John McCrae

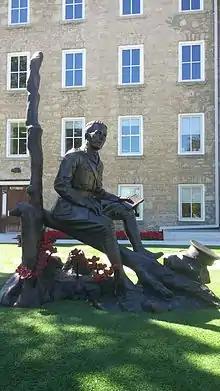
Colonel John McCrae statue at Guelph Civic Museum in Ontario, Canada, unveiled in 2015 to commemorate the 100th anniversary of his poem "In Flanders Fields"

Though various legends have developed as to the inspiration for the poem, the most commonly held belief is that McCrae wrote "In Flanders Fields" on May 3, 1915, the day after presiding over the funeral and burial of his friend Lieutenant Alexis Helmer, who had been killed during the Second Battle of Ypres. The poem was written as he sat upon the back of a medical field ambulance near an advance dressing post at Essex Farm, just north of Ypres. The poppy, which was a central feature of the poem, grew in great numbers in the spoiled earth of the battlefields and cemeteries of Flanders. An article by Veteran's Administration Canada provides this account:The day before he wrote his famous poem, one of McCrae's closest friends was killed in the fighting and buried in a makeshift grave with a simple wooden cross. Wild poppies were already beginning to bloom between the crosses marking the many graves.